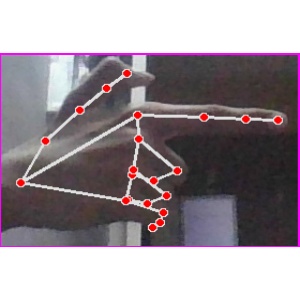
अक्षर: ब